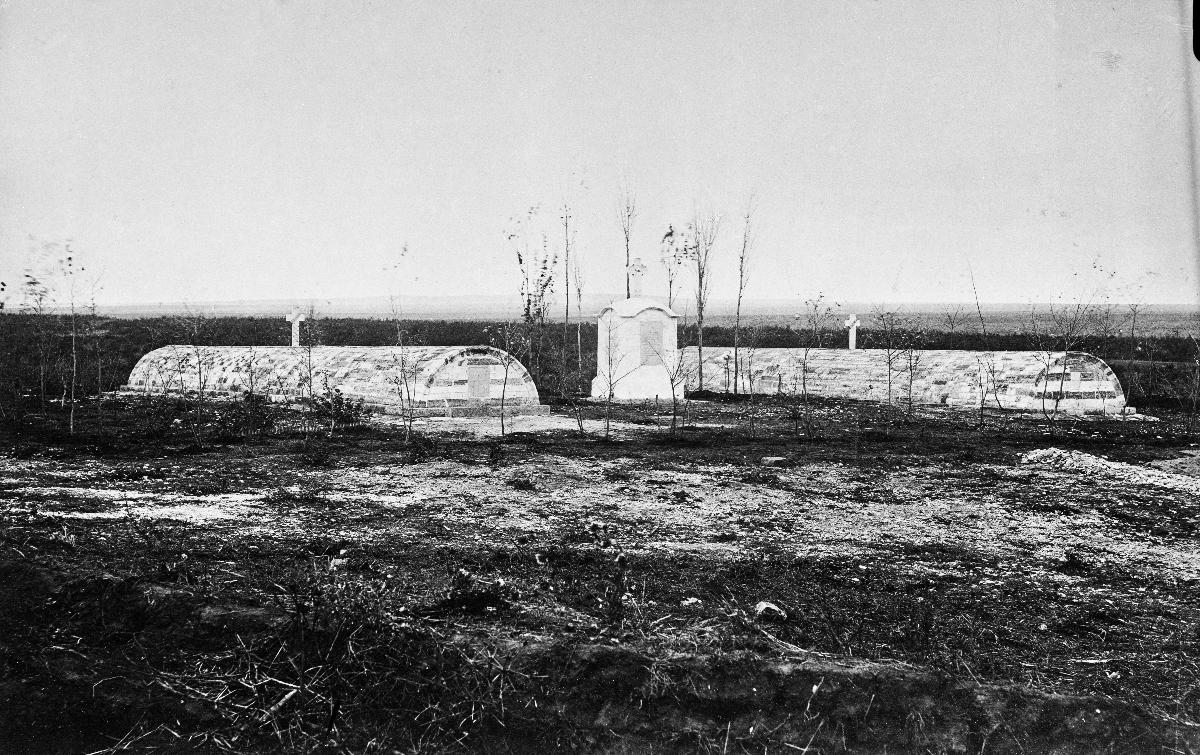
Hautoja
Graves
sisällön kuvaus: Hautoja, jotka on kuvattu tai reprokuvattu todennäköisimmin 6.7.1940. Sanomalehti Kalevassa on julkaistu 7.7.1940 mahdollisesti tähän kuvaan liittyvä uutinen "Hautaus Kestilässä". Kuva ei kuitenkaan välttämättä ole Kestilästä. content description: Graves in Finland. It is presumed that the photograph has been taken or reproduced in July 1940.
Vuosi: 1940
Paikka: Suomi
Aiheet: ulkokuva; haudat; hautaus; hautausmaat; Kestilän hautausmaa; graves; burial; cemeteries; gravar; begravning; begravningsplatser